Video game console emulator

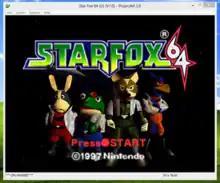
Project64 running "Star Fox 64" on Windows 8

A video game console emulator is a type of emulator that allows a computing device to emulate a video game console's hardware and play its games on the emulating platform. More often than not, emulators carry additional features that surpass limitations of the original hardware, such as broader controller compatibility, timescale control (such as fast-forwarding and rewinding), easier access to memory modifications (like GameShark), and unlocking of gameplay features. Emulators are also a useful tool in the development process of homebrew demos and the creation of new games for older, discontinued, or rare consoles.